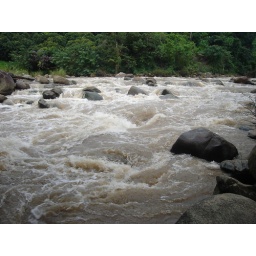
the river I went white water rafting on... no it looked much more scary in real life! Chiang Mai